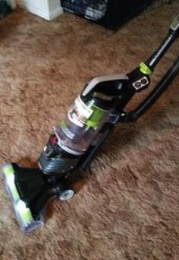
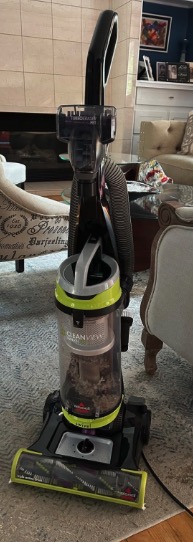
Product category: items_vacuum
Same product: no